D'oh!

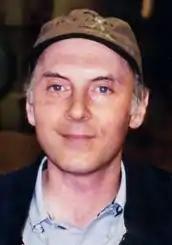
Dan Castellaneta, voice of Homer Simpson

As the word arose out of Castellaneta's interpretation of a non-specific direction, it did not have an official spelling for several years. Instead, it was always written in Simpsons scripts as "(Annoyed Grunt)", and then later on being spelled "d'oh", as it remains today.